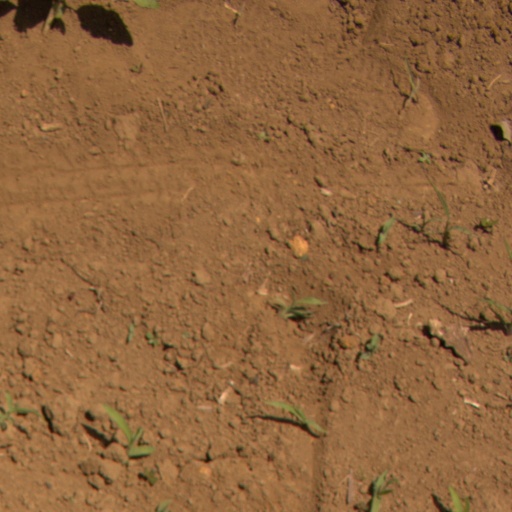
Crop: Jerusalem artichoke